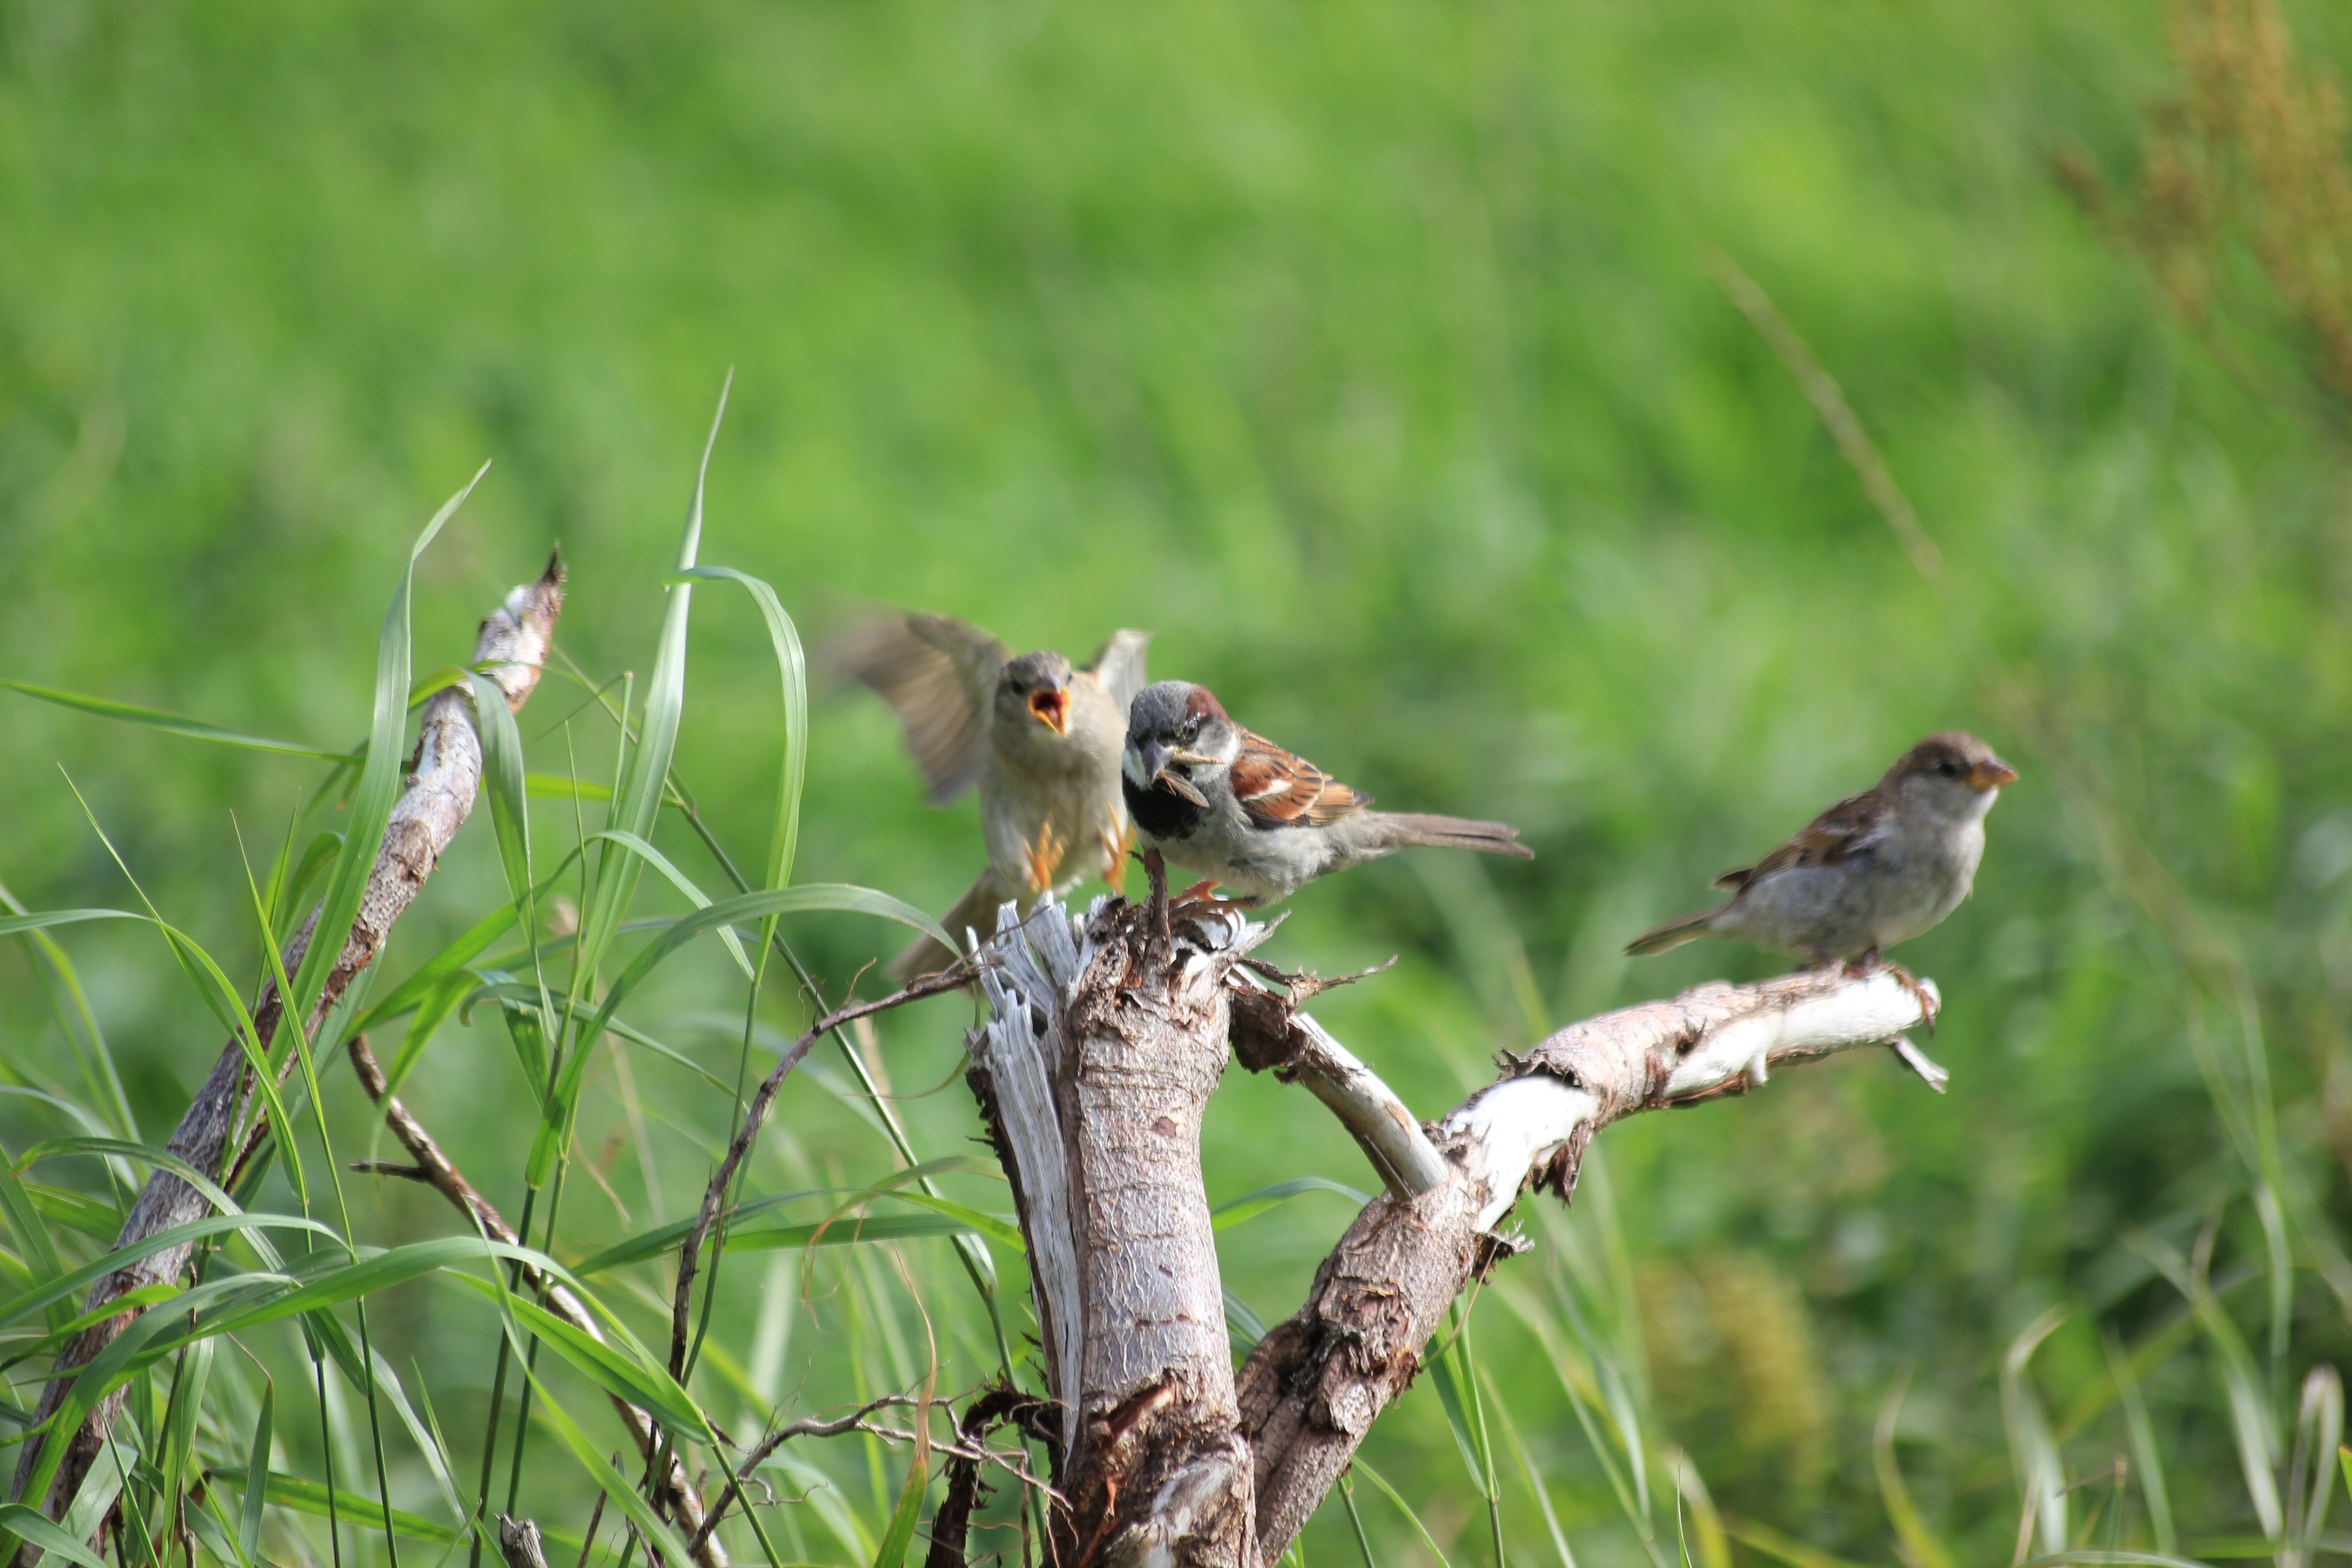
branch, bird, animal, wildlife, feed, fauna, vertebrate, sparrow, finch, sperling, perching bird